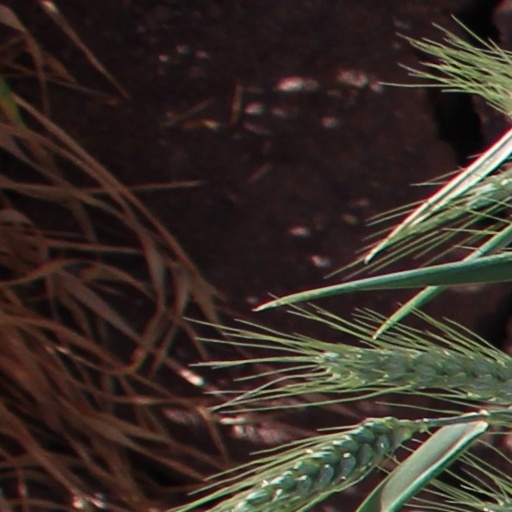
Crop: wheat